Rail transport in Senegal

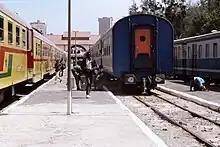
Trains at Dakar railway station, Senegal, in 1991

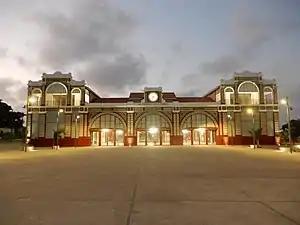
The refurbished station building at Dakar 2019

Senegal's historic rail network totalled 1,087 km of railway at gauge, and 36 km at gauge. The current (2024) operational length is 602 km and 36 km respectively.